Proskynetarion

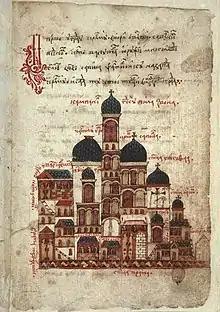
Page from a 1662 Serbian proskynetarion (pilgrim's guide) showing the Church of the Holy Sepulchre

Proskynetaria were also a genre of Orthodox Christian pilgrim guides to the Holy Land, which appeared in the mid-17th century and flourished during the 18th. The usually small-format, accessibly written books served as practical itinerary suggestions, with descriptions of the pilgrimage sites in Palestine. They were authored either by pilgrims, or by writers who recycled material from existing works.